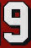
Number: 9